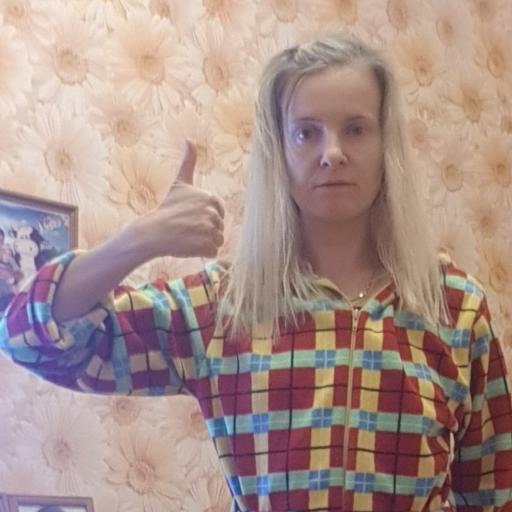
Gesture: like